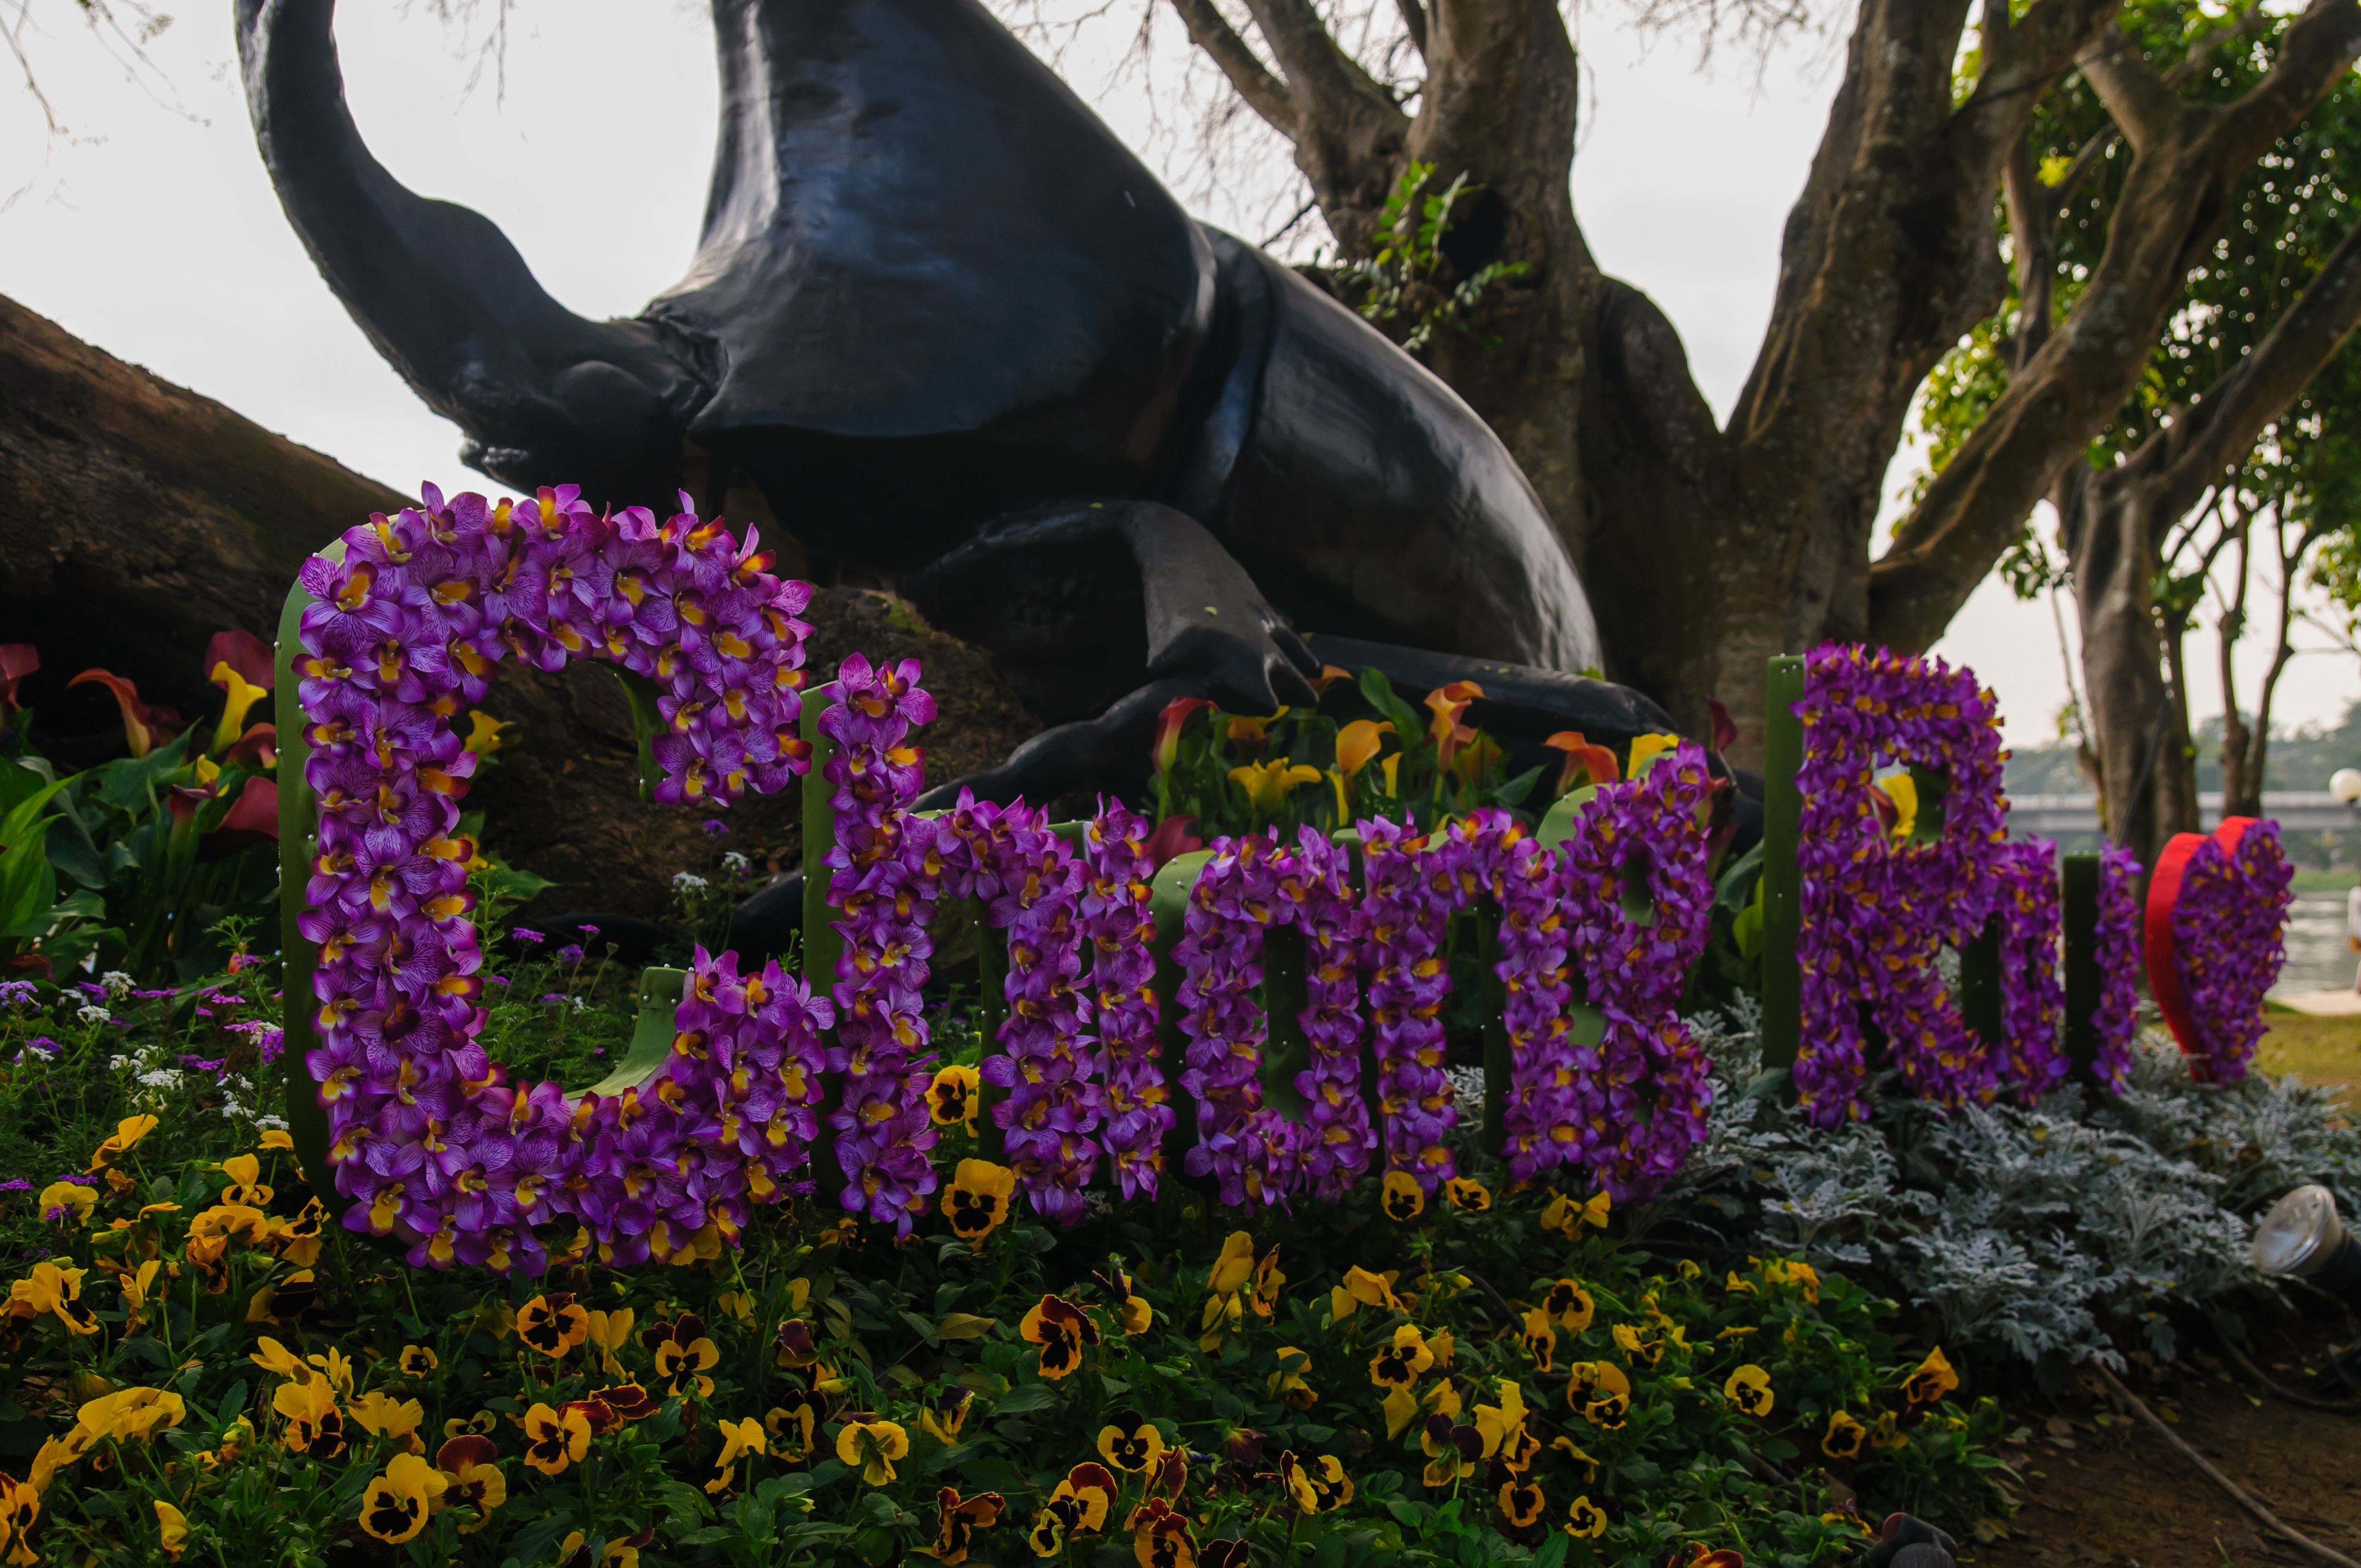
plant, flower, spring, botany, nikon, garden, flora, thailand, shrub, floristry, thailandia, chiangrai, mueangchiangrai, flowering plant, land plant